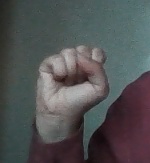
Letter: saad